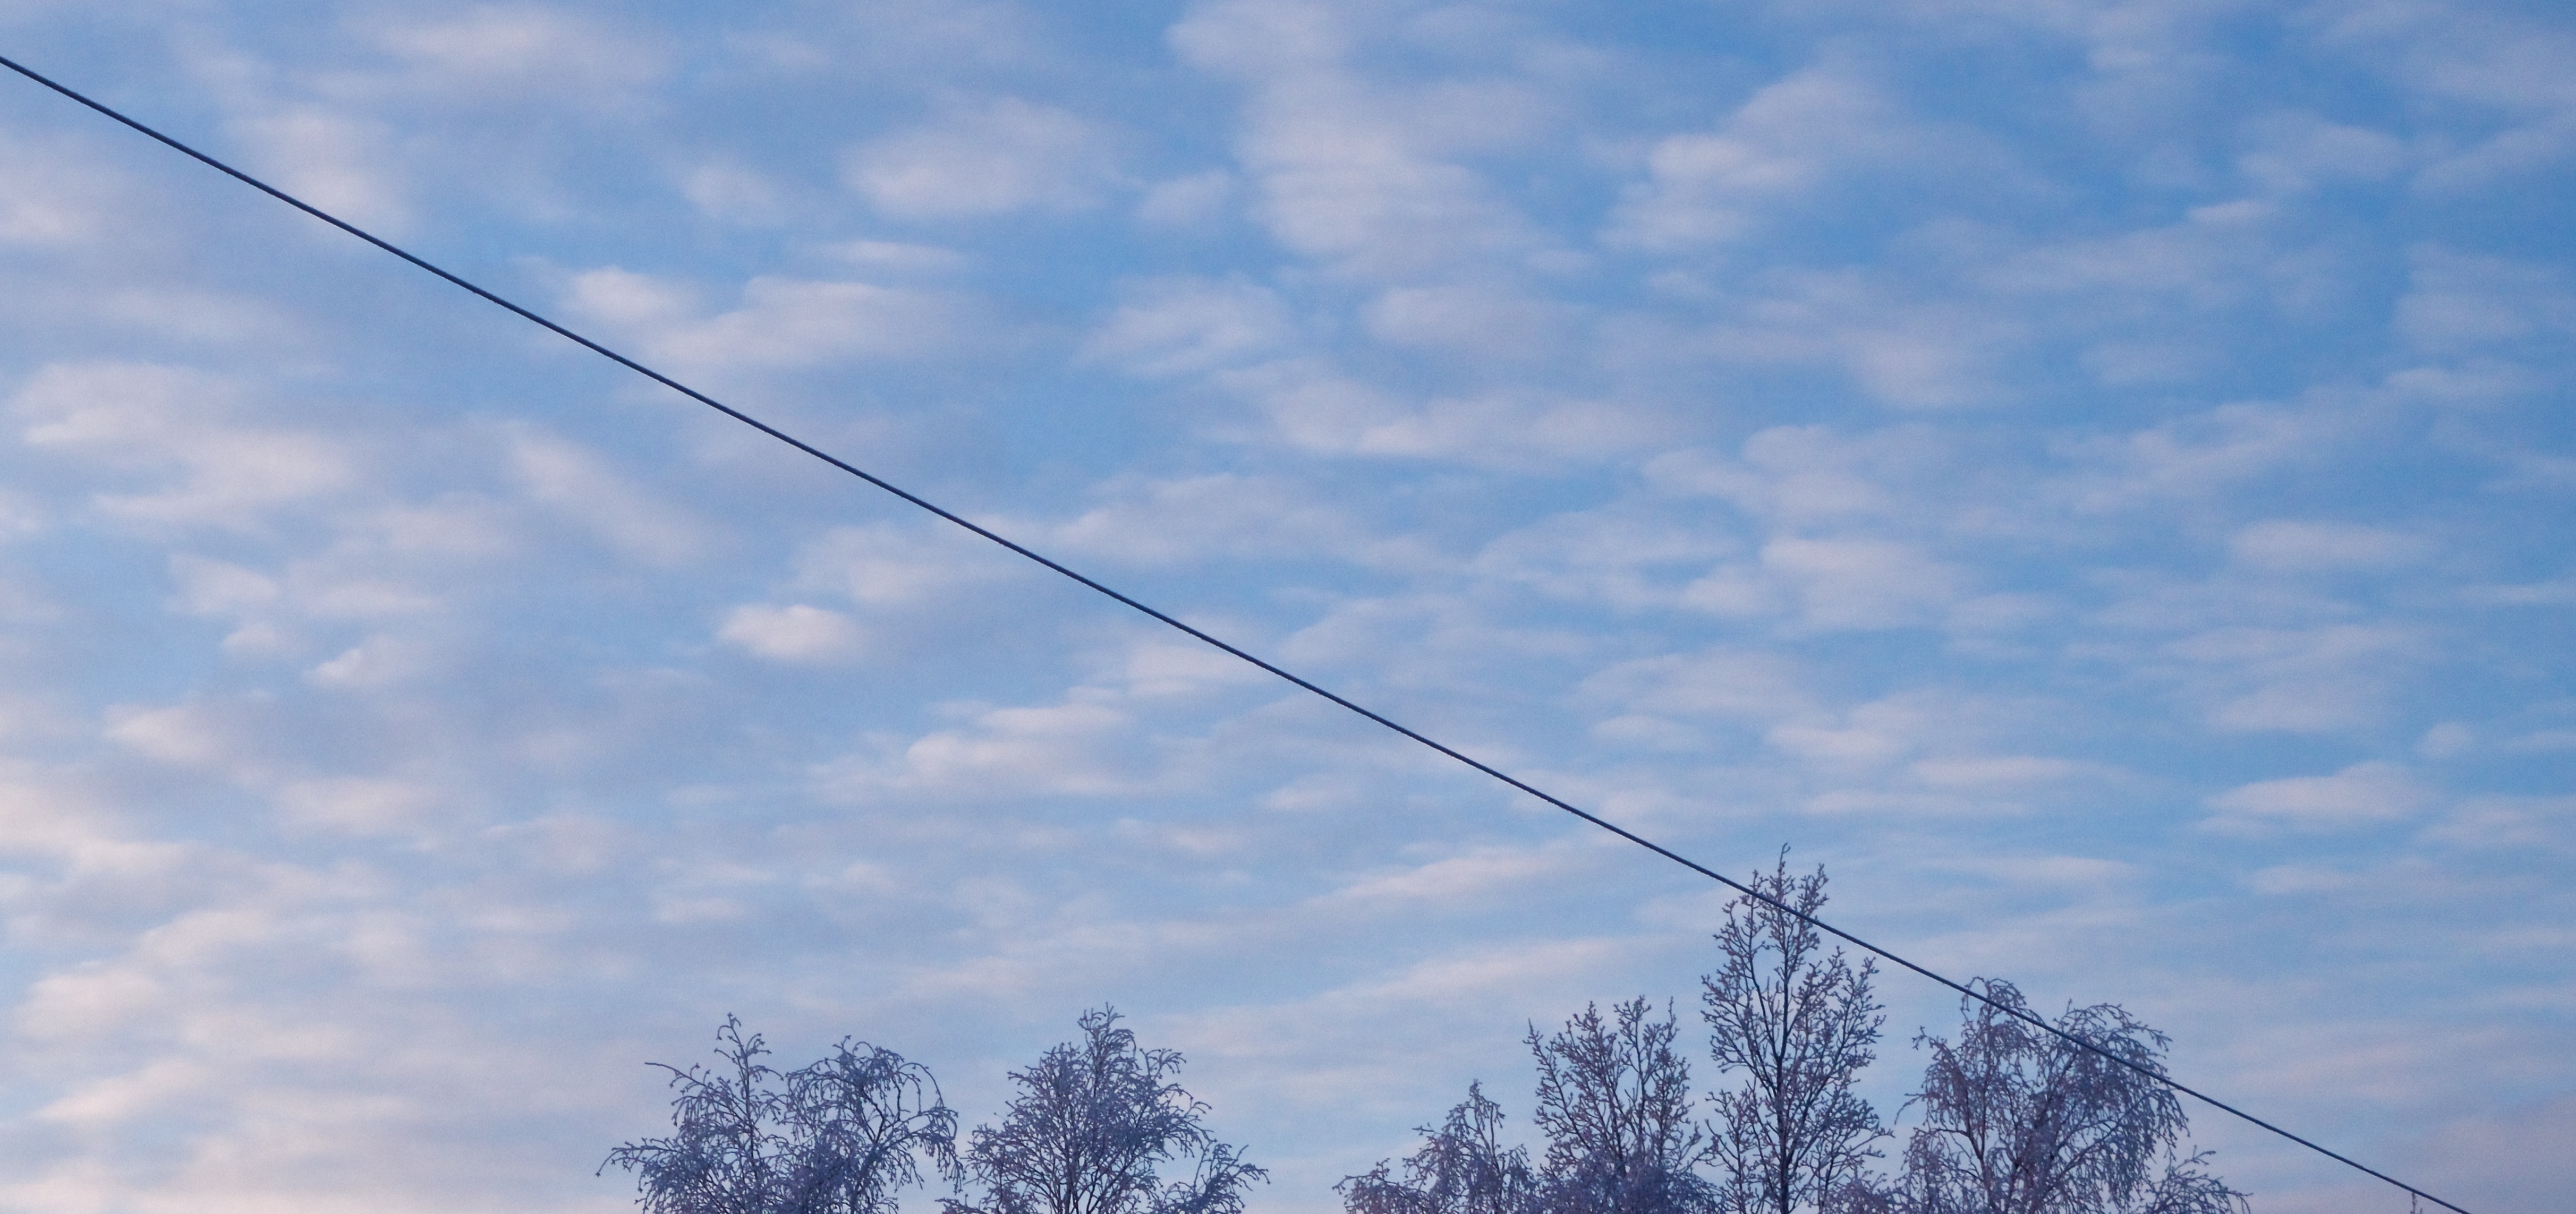
tree, branch, cloud, sky, sunlight, wind, line, mast, blue, electricity, meteorological phenomenon, atmosphere of earth, overhead power line